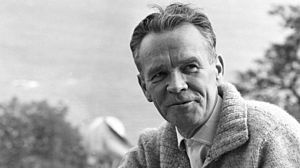
Geirr Tveitt
Geirr Tveitt
Niels Geirr Tveitt var en norsk komponist, pianist og musikteoretiker.